Liverpool station group

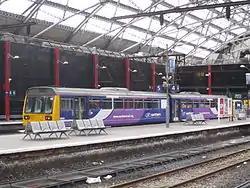
Northern 142011 at Lime Street platform 5

The Liverpool station group is a station group of four railway stations in Liverpool City Centre, England consisting of Lime Street, Central, James Street and Moorfields. The station group is printed on national rail tickets as Liverpool Stns and does not include the station of Liverpool South Parkway, which is located south of the city centre in Garston near Liverpool John Lennon Airport.